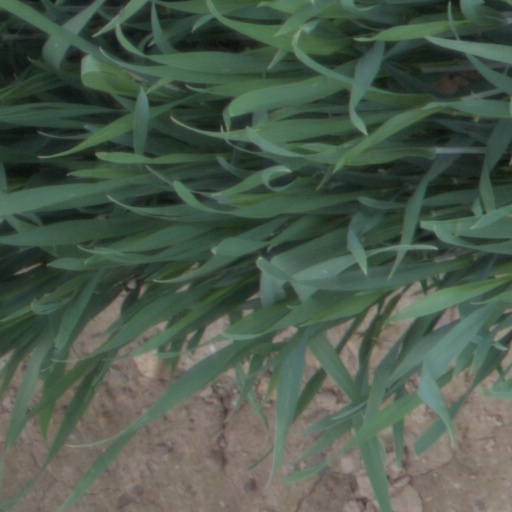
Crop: wheat